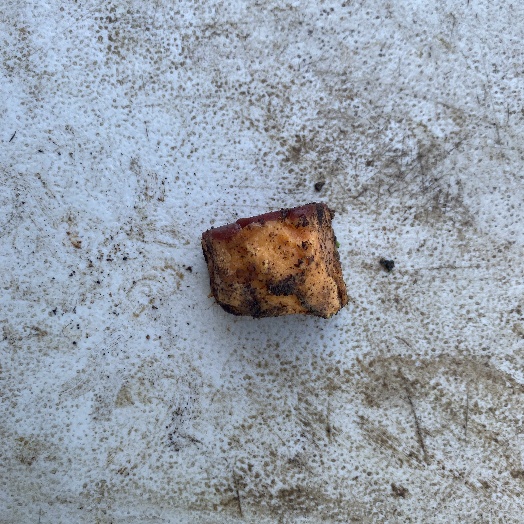
Label: generalcompost